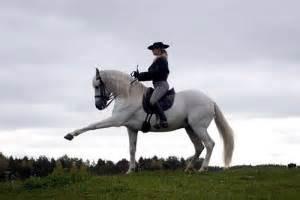
horse